Wareham Gatemen

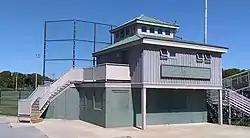
Clem Spillane Field, home of the Gatemen

The league was originally composed of ten teams, which were divided into Upper Cape and Lower Cape divisions. Wareham joined Falmouth, Cotuit, Bourne and Sagamore in the Upper Cape Division. Wareham's team was skippered by Wareham's "Mr. Baseball", CCBL Hall of Famer Steve Robbins. Robbins had played baseball for Wareham High School and later in the Wareham Twilight League, and served at various times as the field manager, general manager, and league representative for the Gatemen.